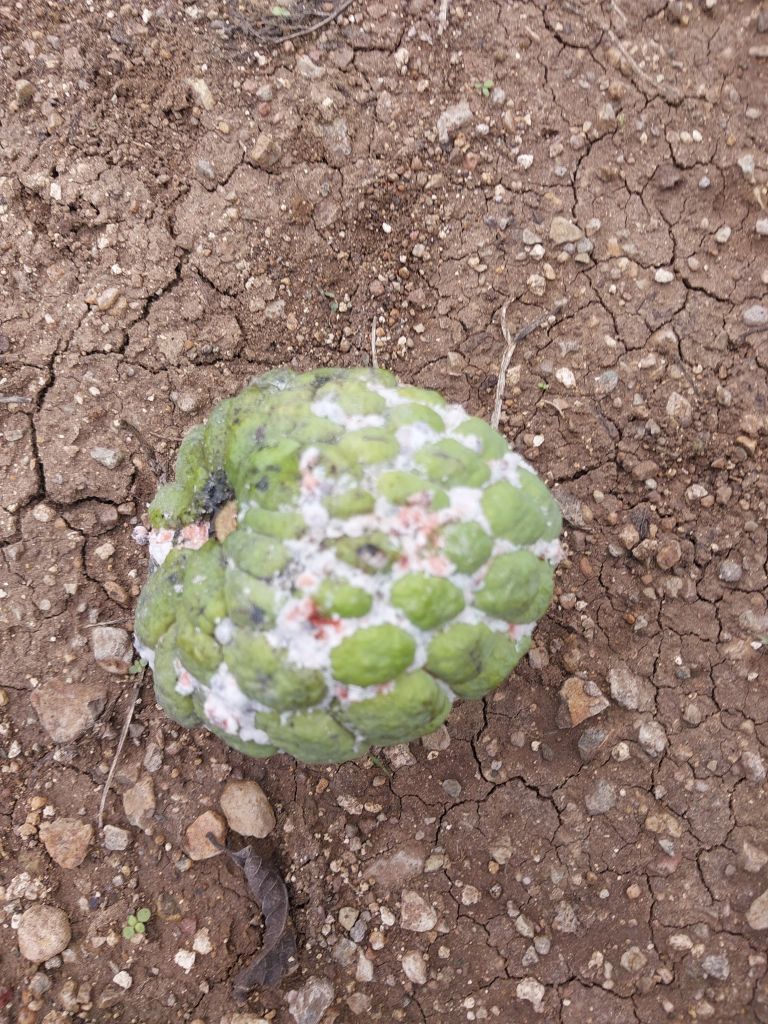
Disease label: Mealy Bug